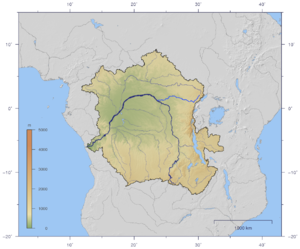
Avec le fleuve Congo dont le bassin versant incorpore de manière assez étroite la totalité du pays - un débit moyen de 41 000 m³/s, et des précipitations abondantes et régulières, la République démocratique du Congo n'est pas dépourvue d'eau. Les eaux de surface de la RDC représentent environ 52 pour cent des réserves en eau de l’Afrique. Cependant, l’abondance en eau contraste nettement avec l’approvisionnement effectif, estimé en 2000 à seulement 7 m³ par individu par an lorsque la quantité d’eau disponible par individu est estimée à 19 967 m³. L’utilisation d’eau en République démocratique du Congo est par habitant considérablement plus faible que celle de plusieurs pays arides du Sahel faisant face à un problème de pénurie physique d’eau.